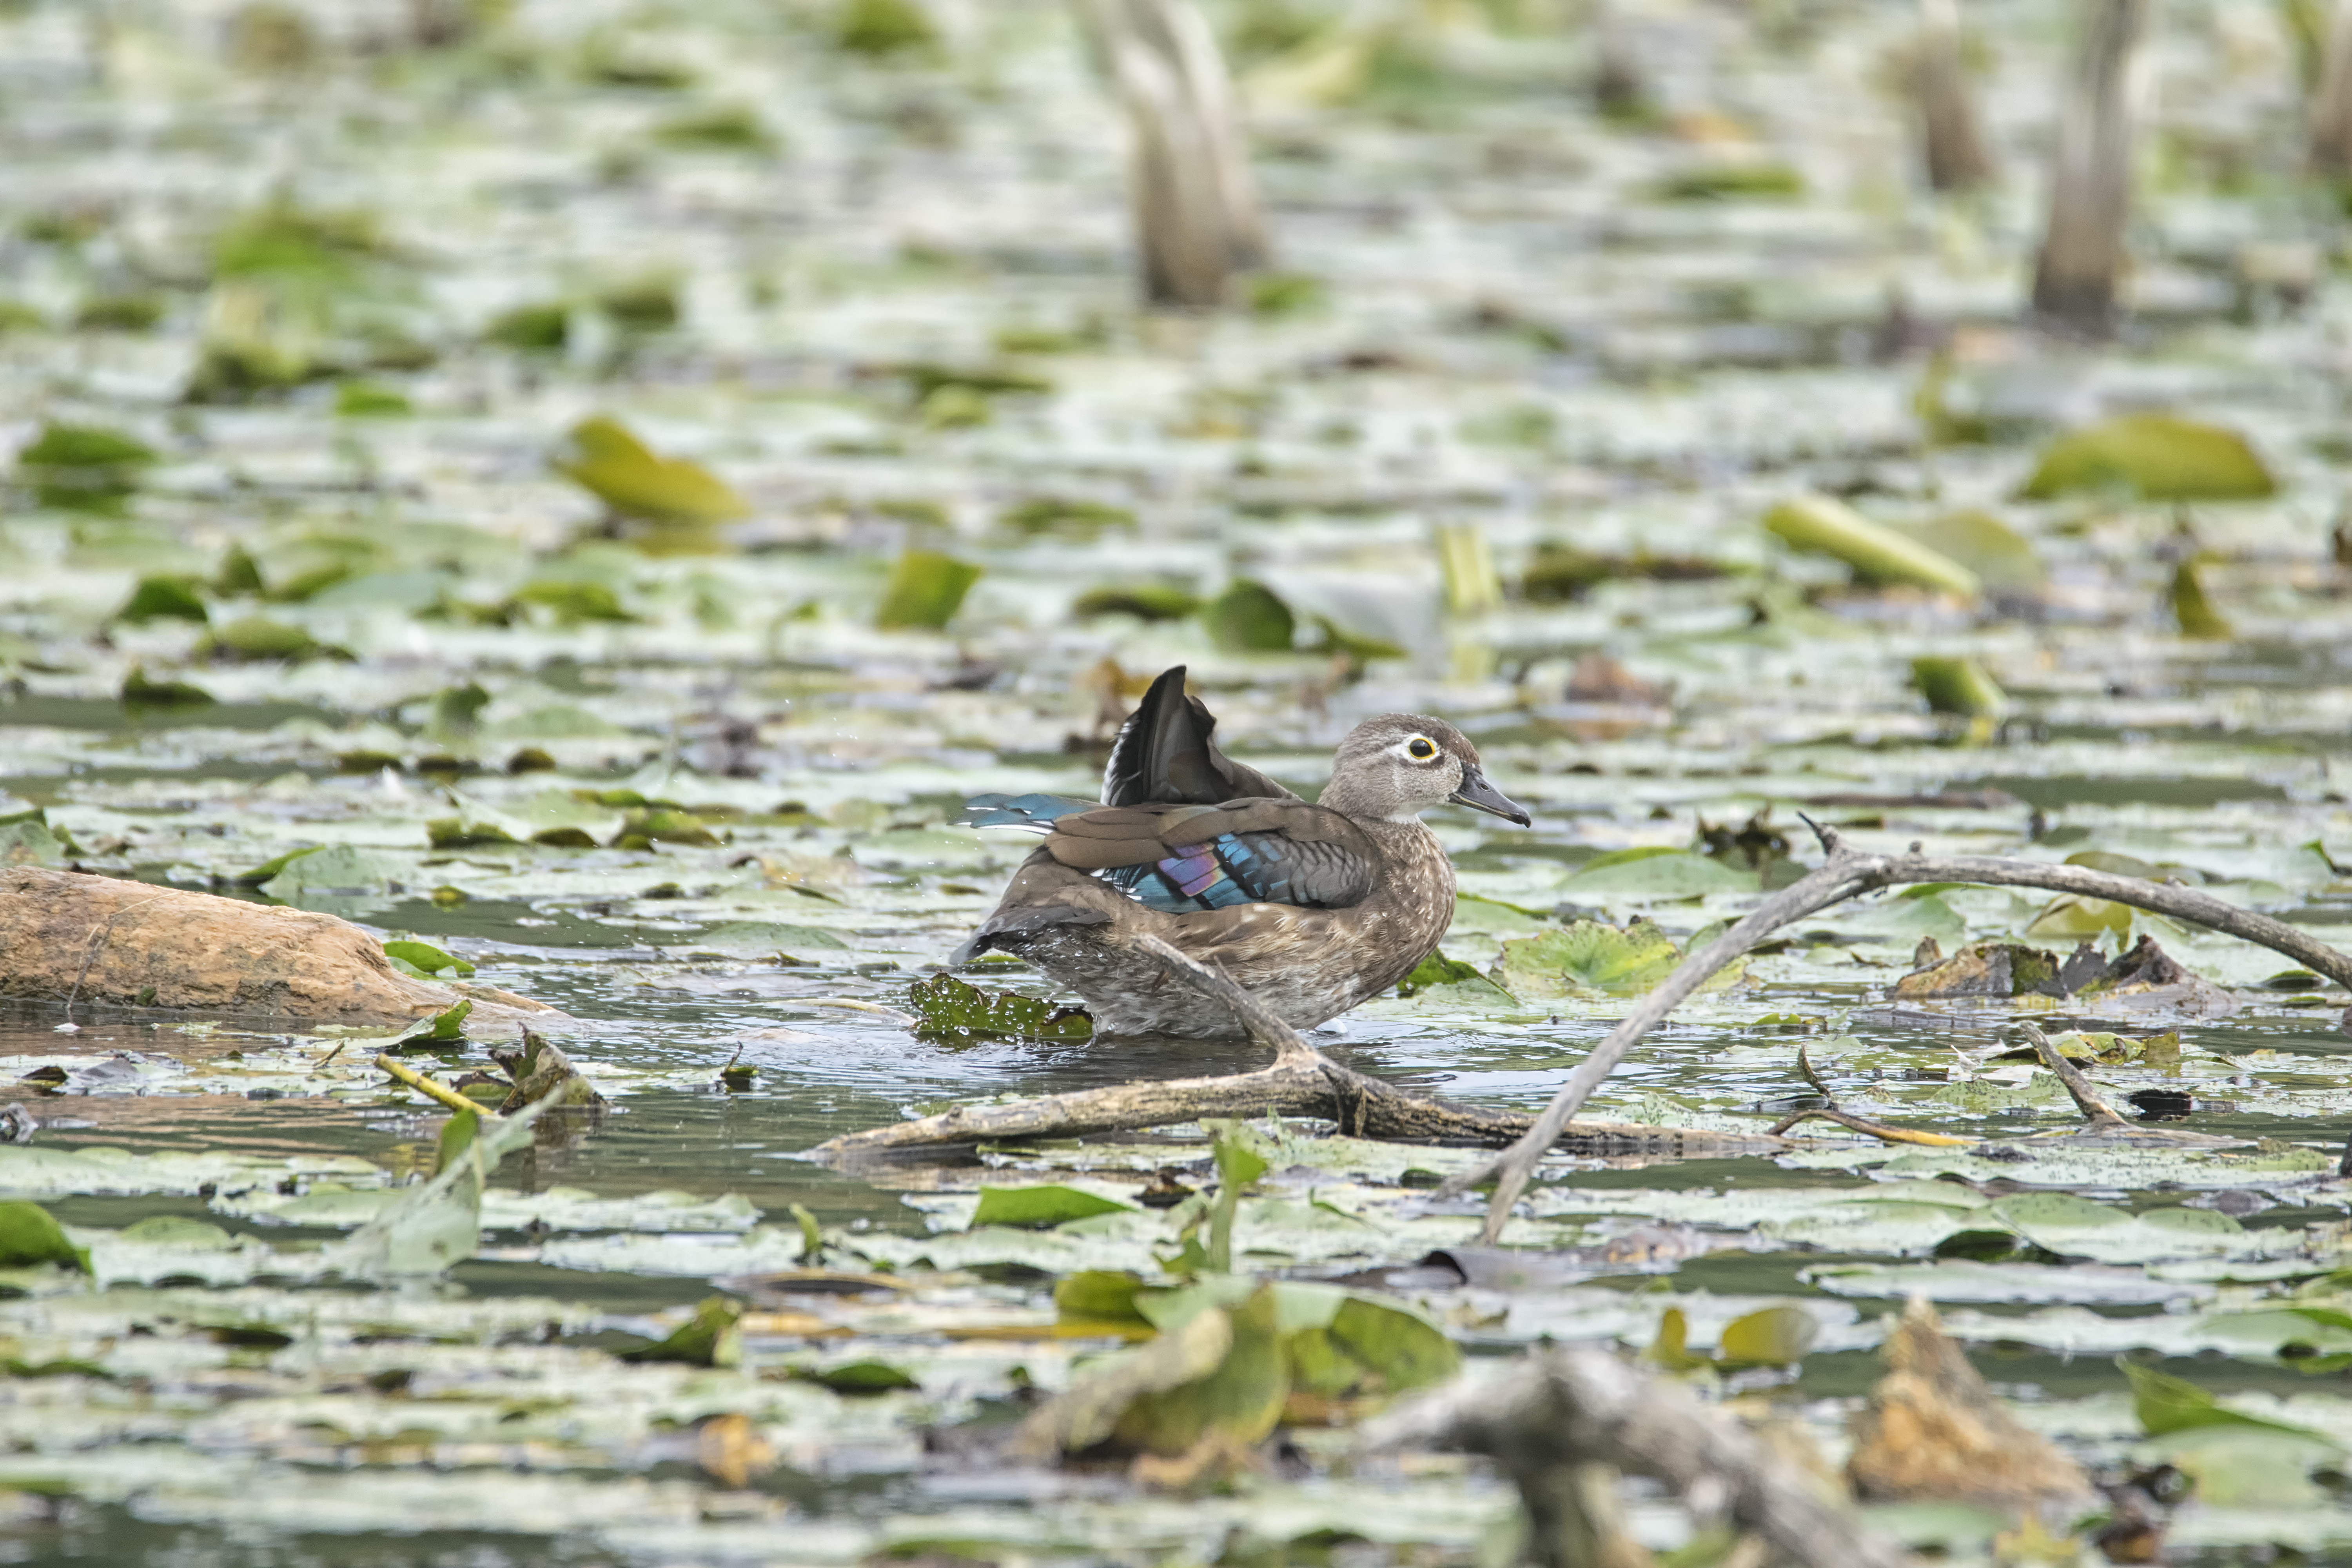
water, nature, bird, wood, pond, wildlife, fauna, duck, canada, wetland, vertebrate, quebec, habitat, waterfowl, water bird, mallard, canard, sherbrooke, oiseau, branchu, perching bird, ducks geese and swans